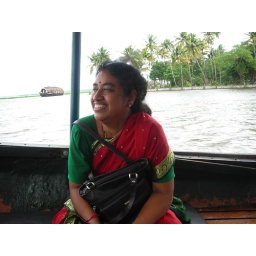
boat ride in the bird sanctuary, 50 km from Cochin on the way to Thekkady